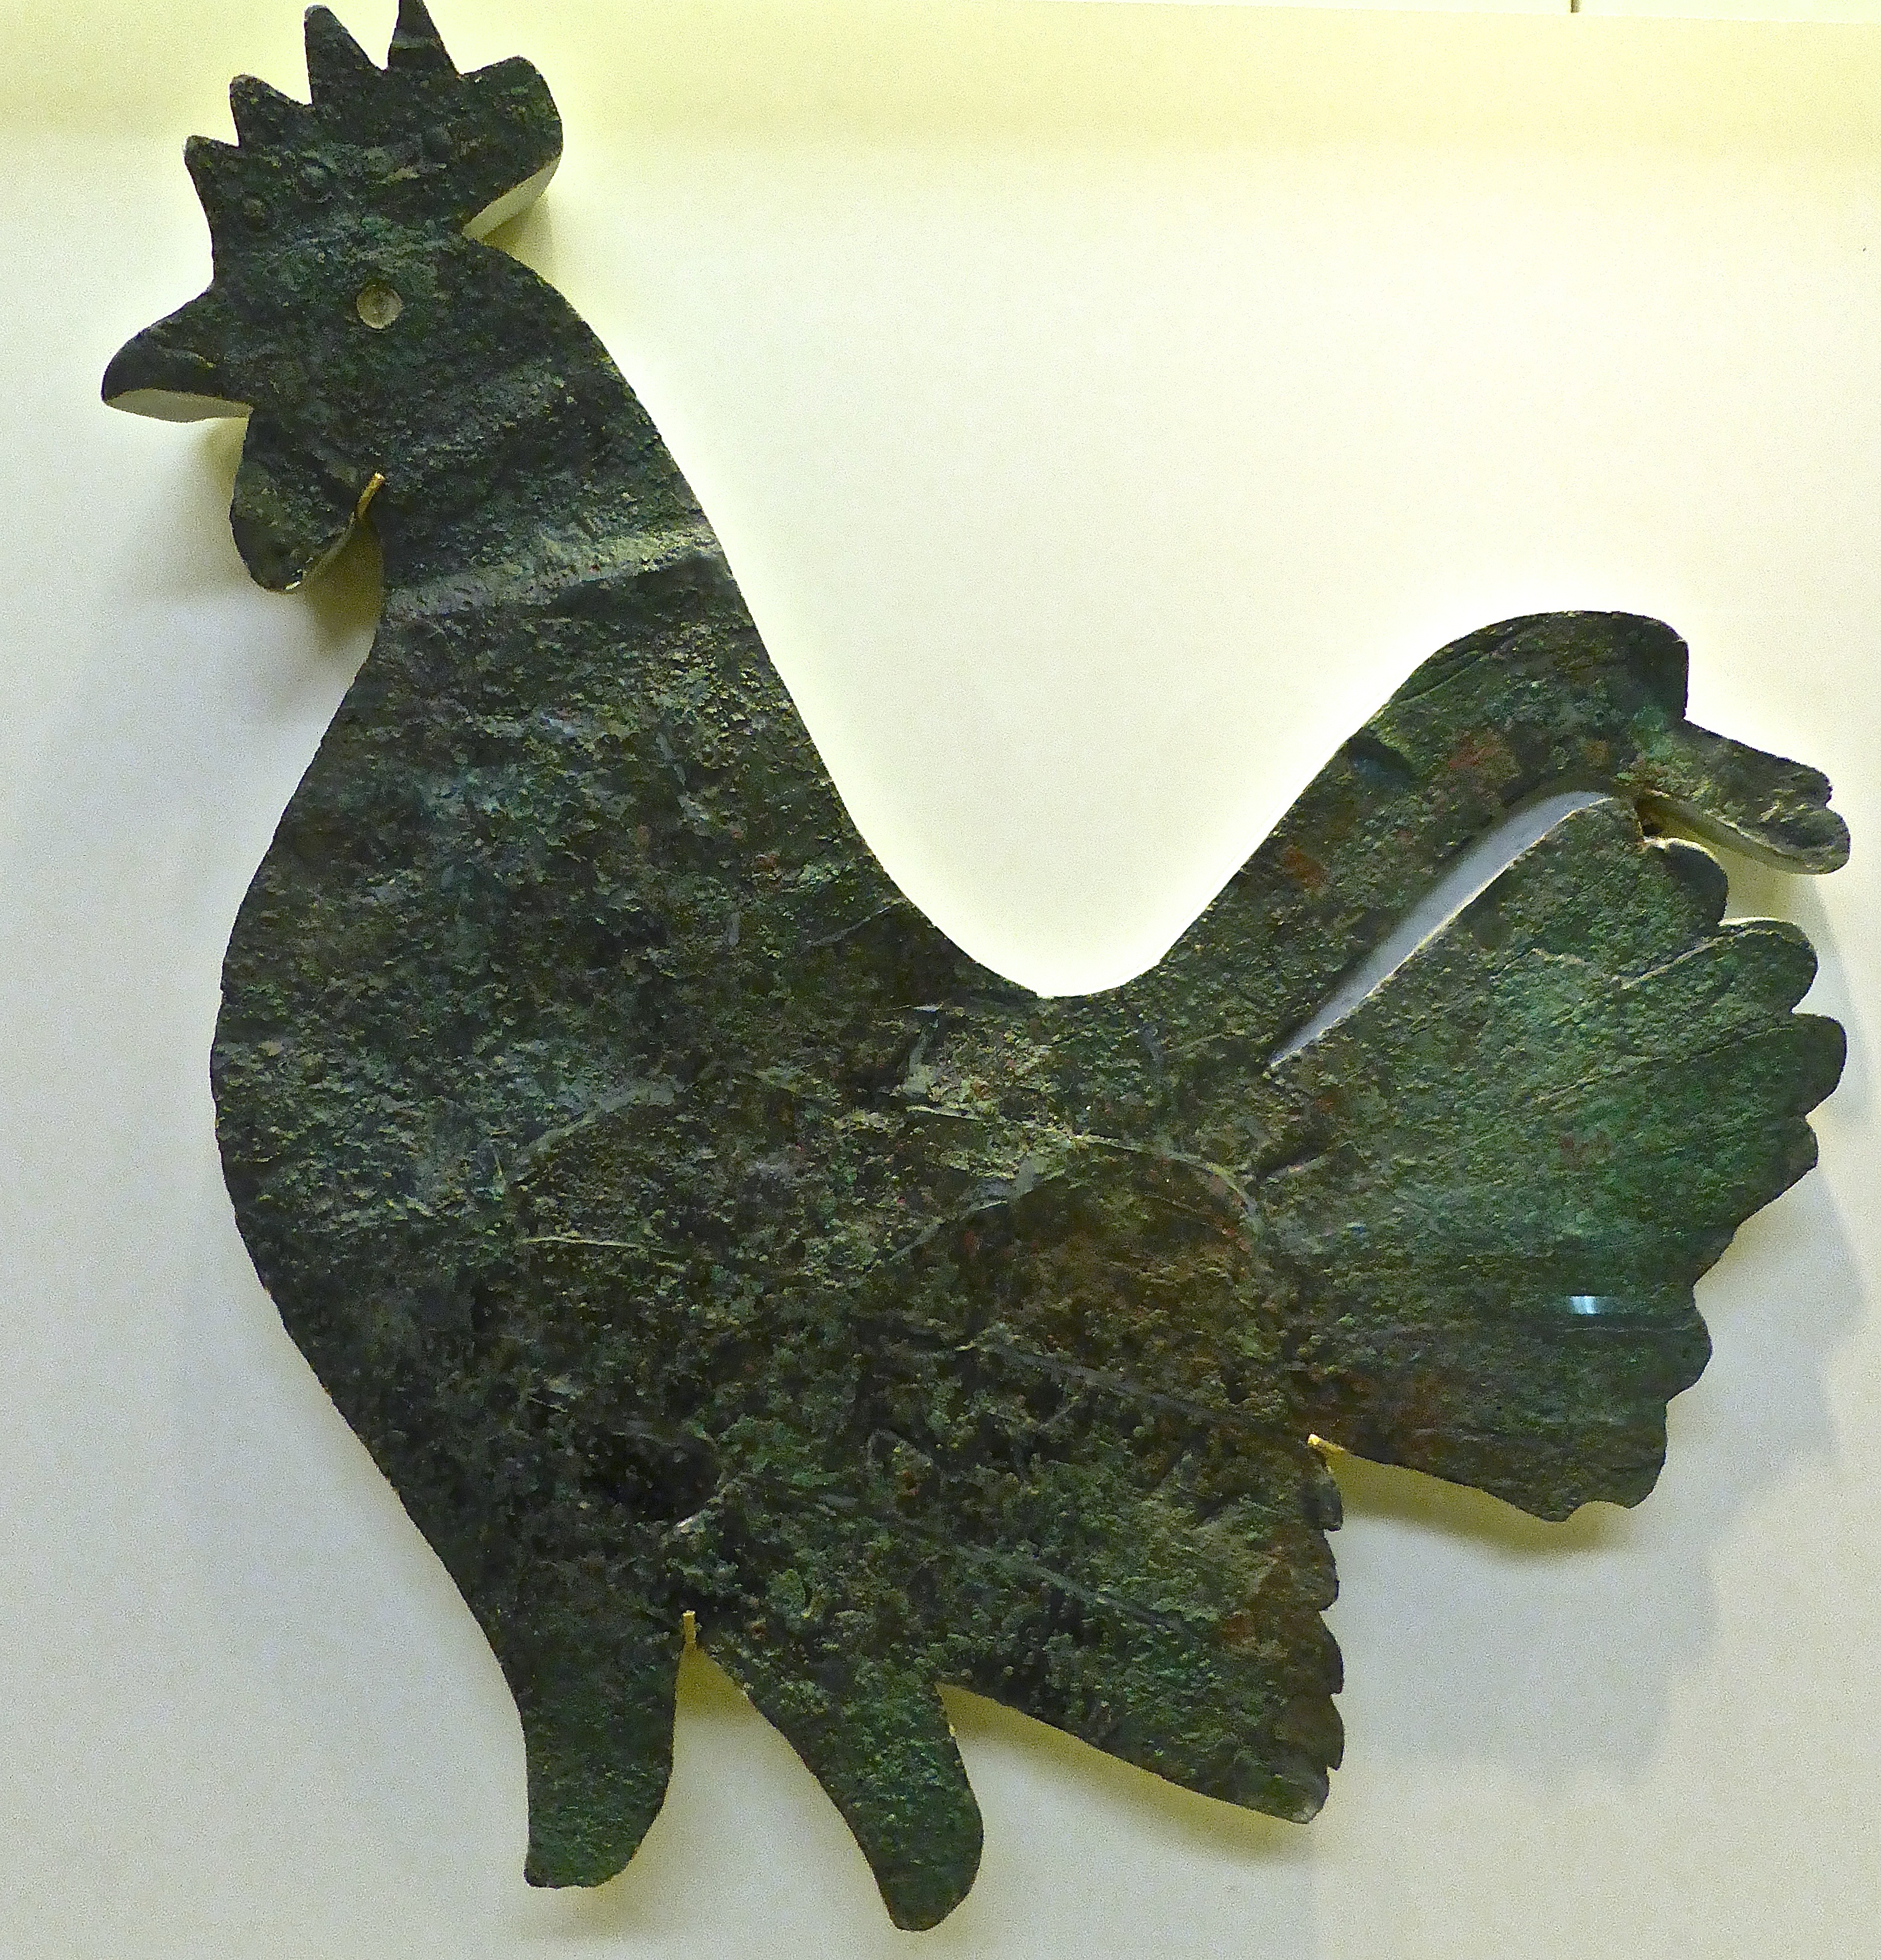
antique, leaf, old, green, metal, rooster, cock, sculpture, art, greece, roman, bronze, historical, olympia, scottish terrier